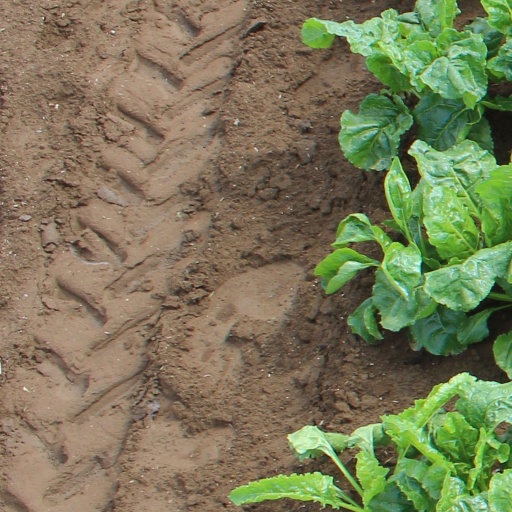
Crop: sugar beet